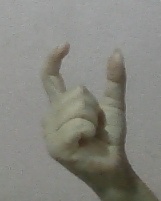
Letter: nun